Self-Portrait (Dürer, Munich)

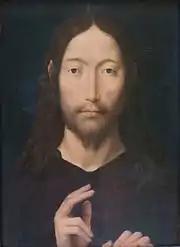
"Blessing Christ" by Hans Memling, late 15th century

Dürer deliberately portrays himself in a manner that invokes depictions of Christ. The Latin inscription, composed by Celtes' personal secretary, translates as: "I, Albrecht Dürer of Nuremberg portrayed myself in appropriate ["or" everlasting] colours aged twenty-eight years". A further interpretation holds that the work is an acknowledgement that his artistic talents are God-given. The art historian Joseph Koerner wrote that "to seeing the frontal likeness and inward curved left hand as echoes of, respectively, the "A" and nestled "D" of the monogram featured at the right ... nothing we see in a Dürer is not Dürer's, monogram or not."